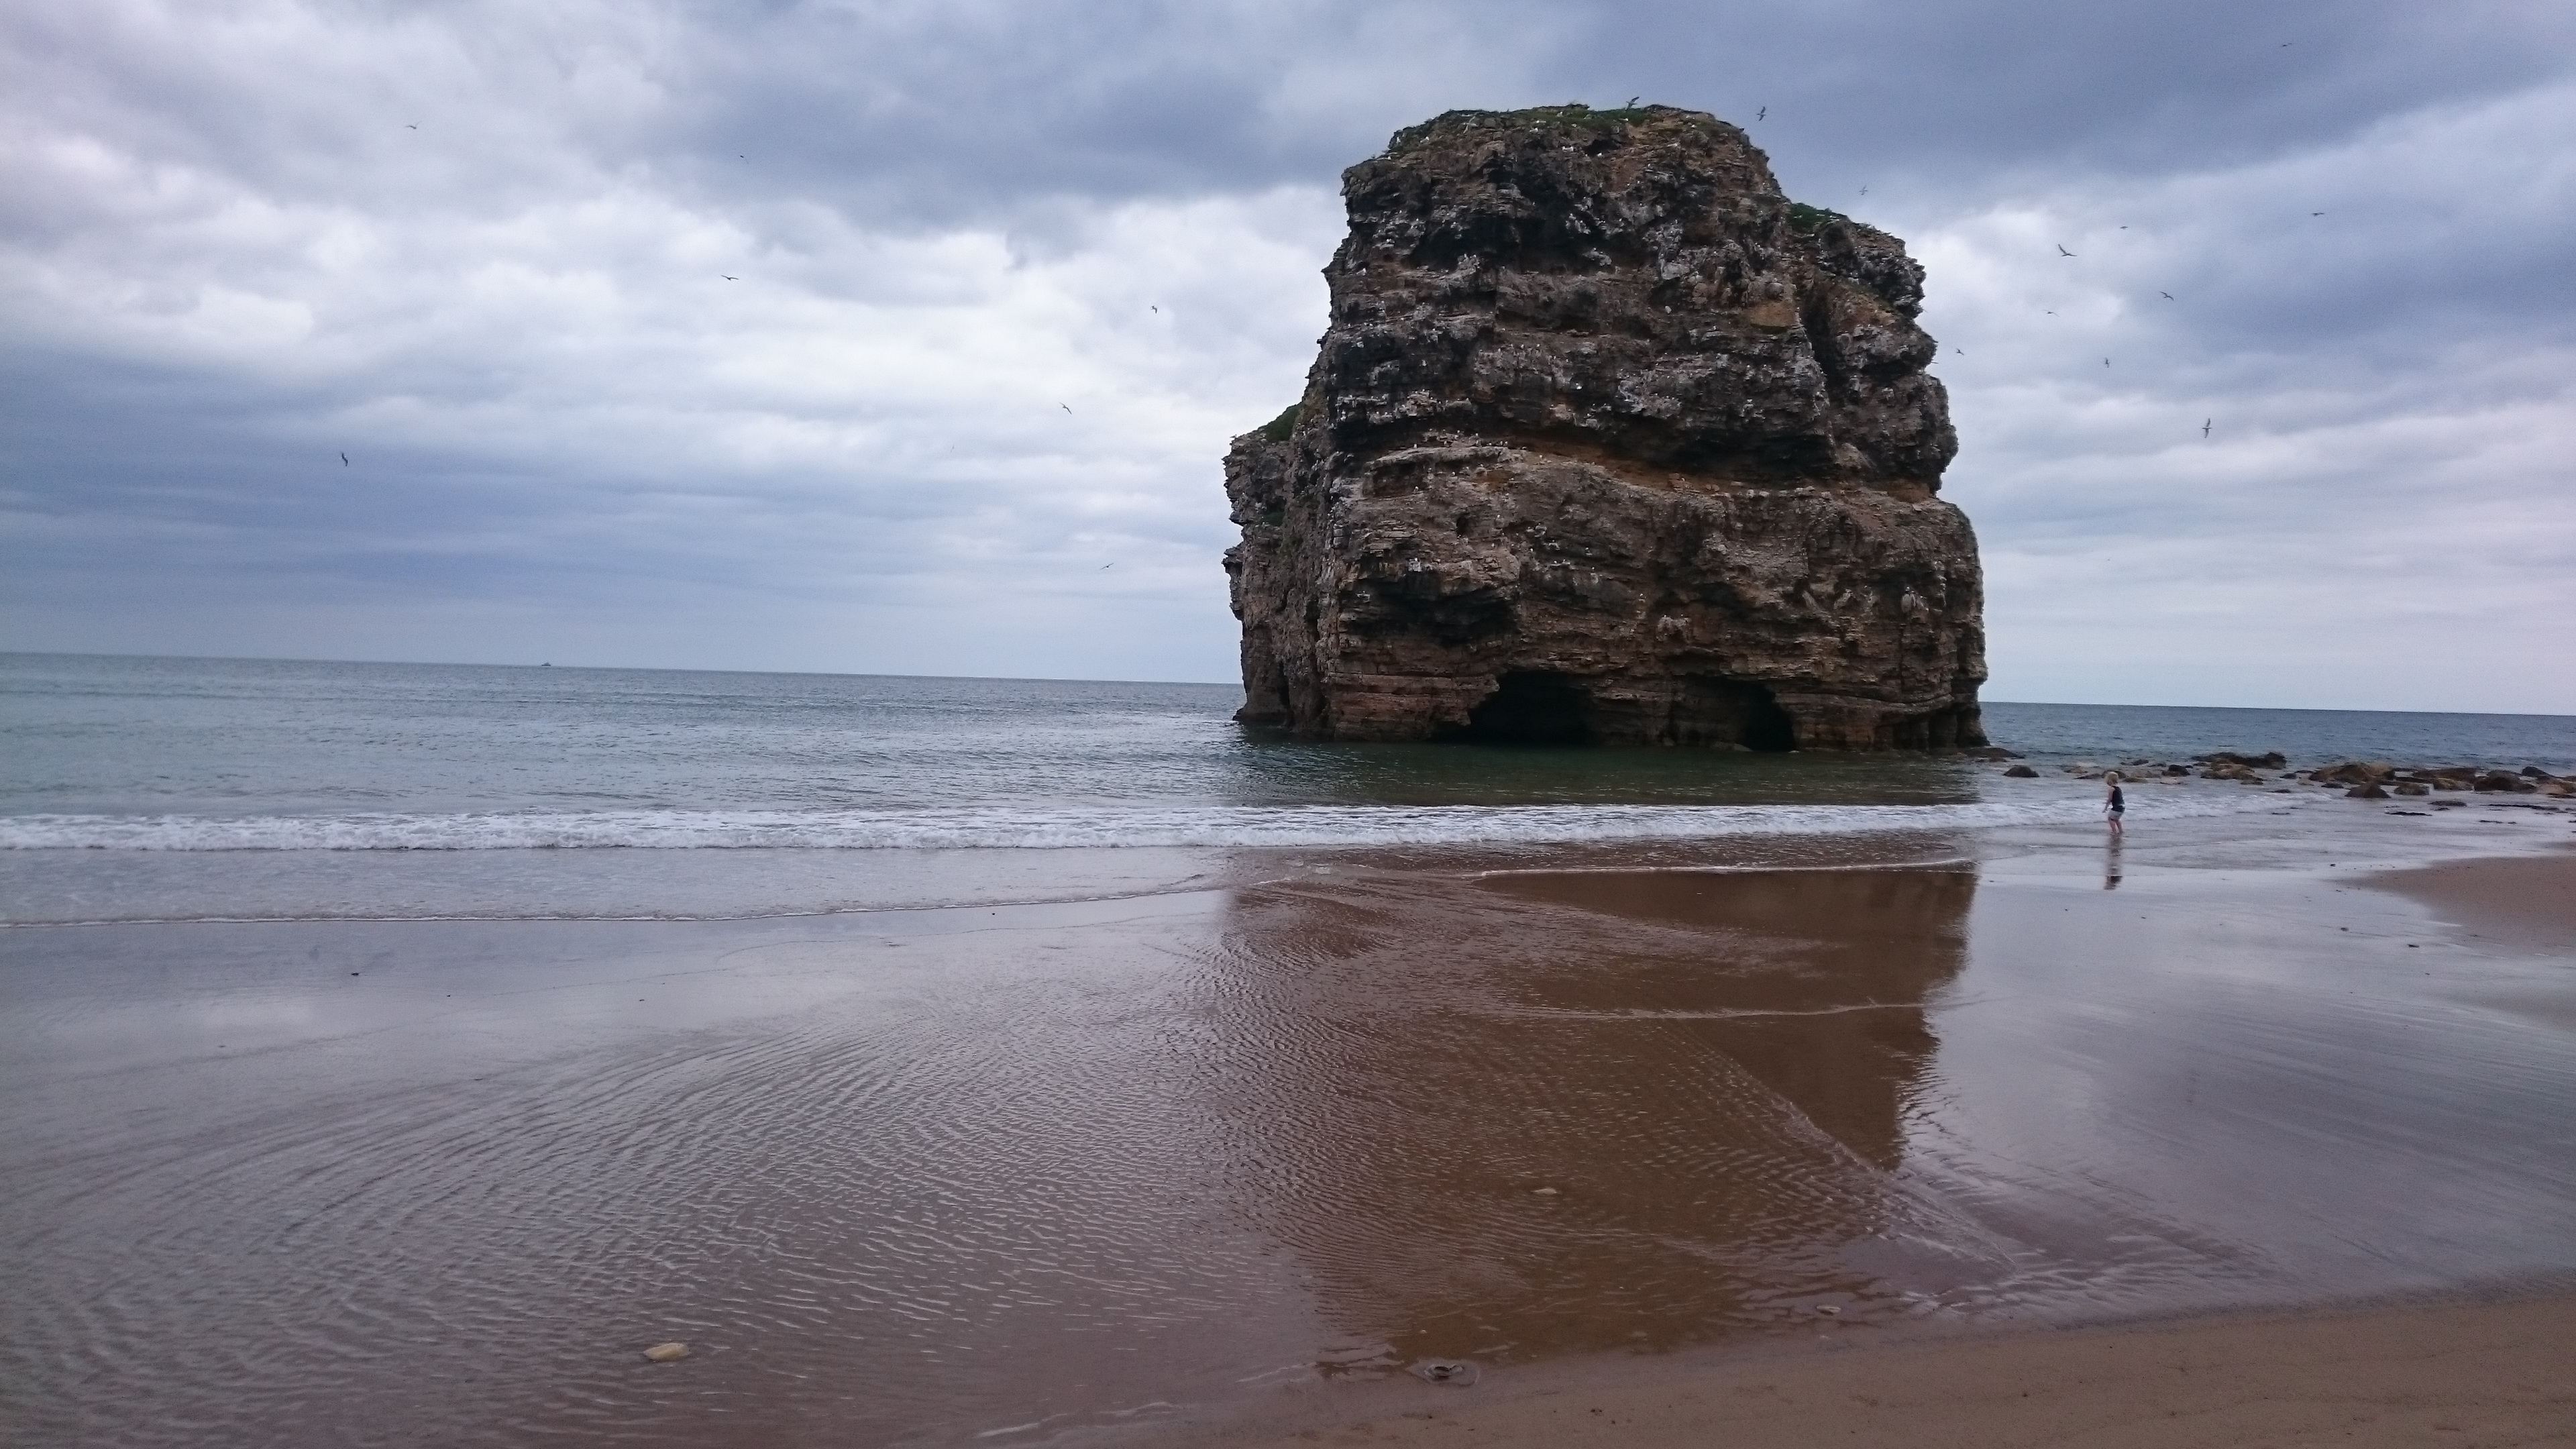
beach, sea, coast, water, sand, rock, ocean, horizon, shore, wave, vacation, cliff, reflection, bay, terrain, material, body of water, england, cape, north east, wind wave, marsden